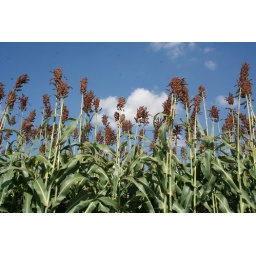
plants in sky